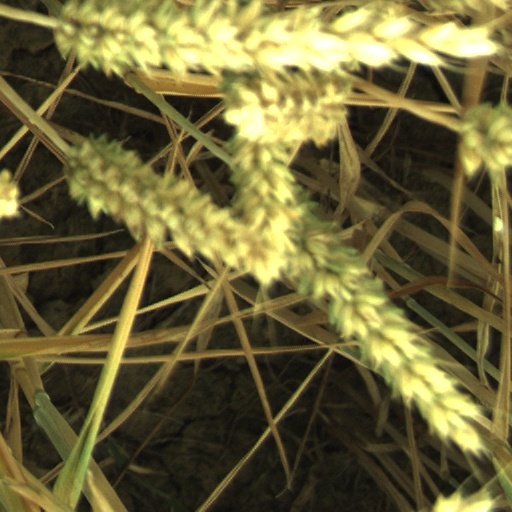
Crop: wheat